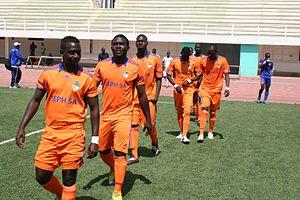
Le club mauritanien du FC Nouadhibou conserve la tête du championnat après sa récente victoire sur l'ASC Ksar. magharebia.com/cocoon/awi/xhtml1/en_GB/features/awi/artic... magharebia.com/cocoon/awi/xhtml1/ar/features/awi/articles... magharebia.com/cocoon/awi/xhtml1/fr/features/awi/articles...
Le Football Club de Nouadhibou, plus couramment abrégé en FC Nouadhibou, est un club mauritanien de football fondé en 1999 et basé à Nouadhibou, dans le nord du pays.